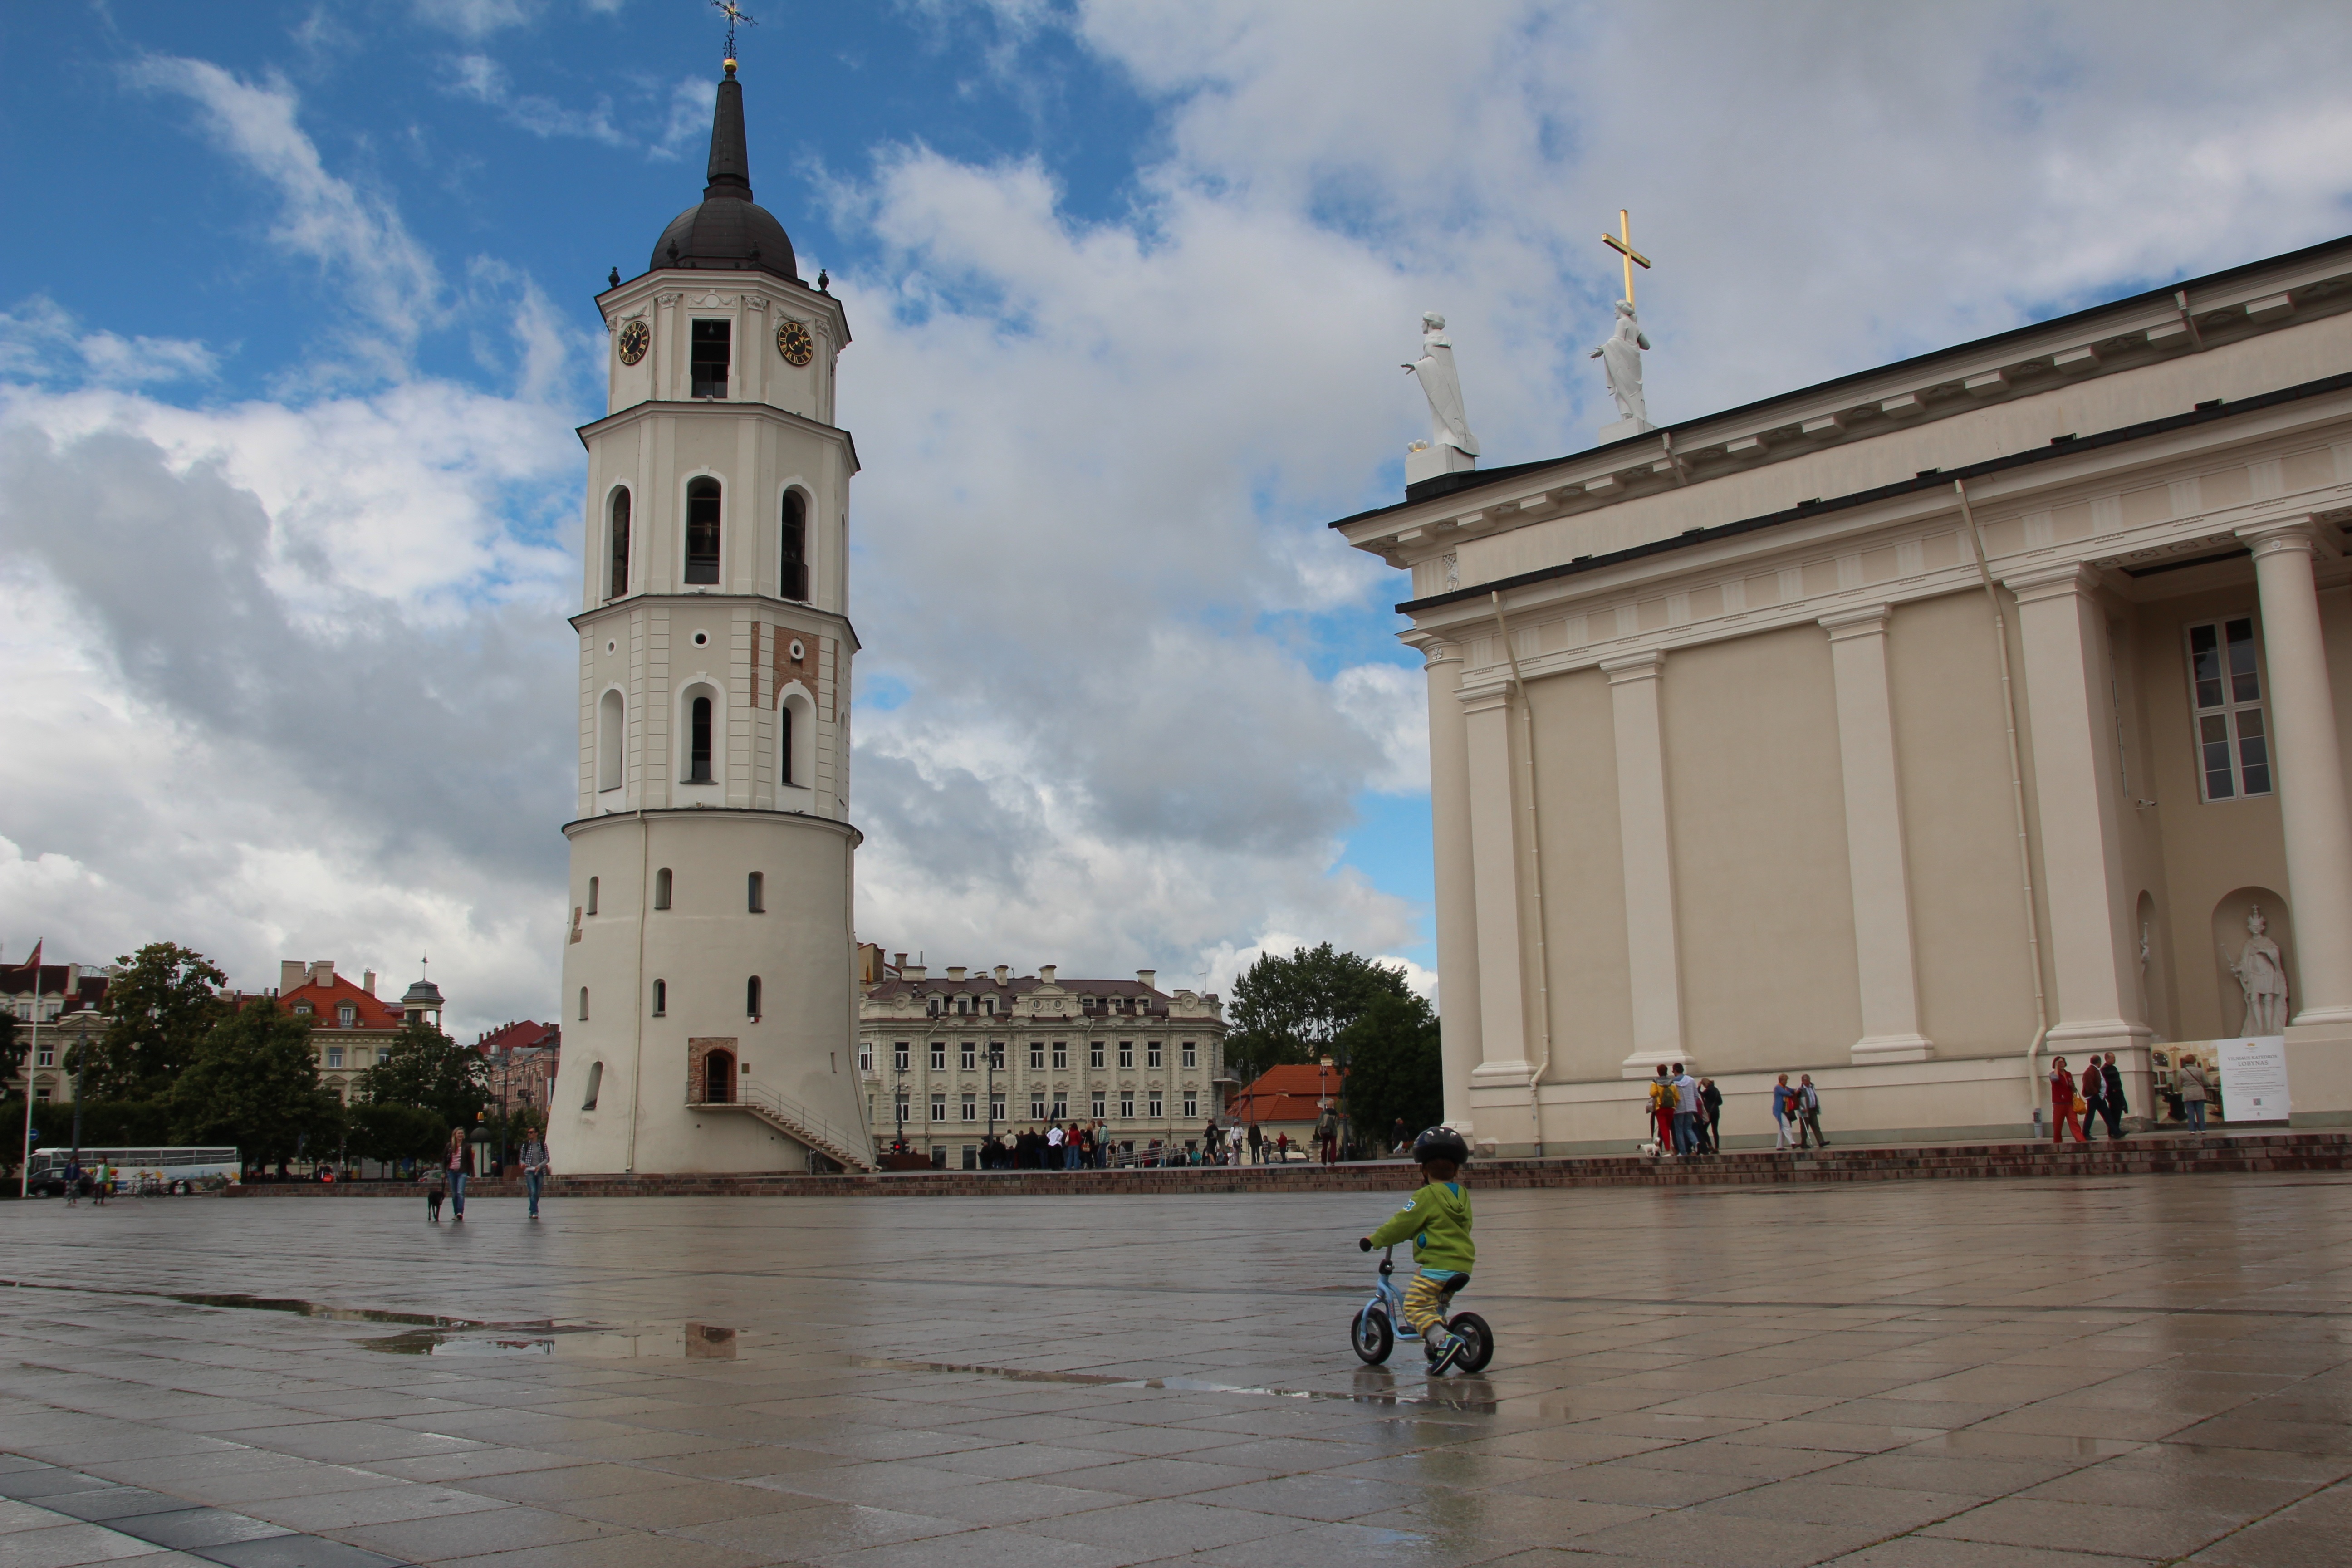
building, city, tower, plaza, landmark, church, cathedral, tourism, place of worship, town square, historically, lithuania, vilnius, mirroring, st catherine's church